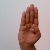
The image shows a hand gesture representing the letter 'B' in Indian Sign Language.